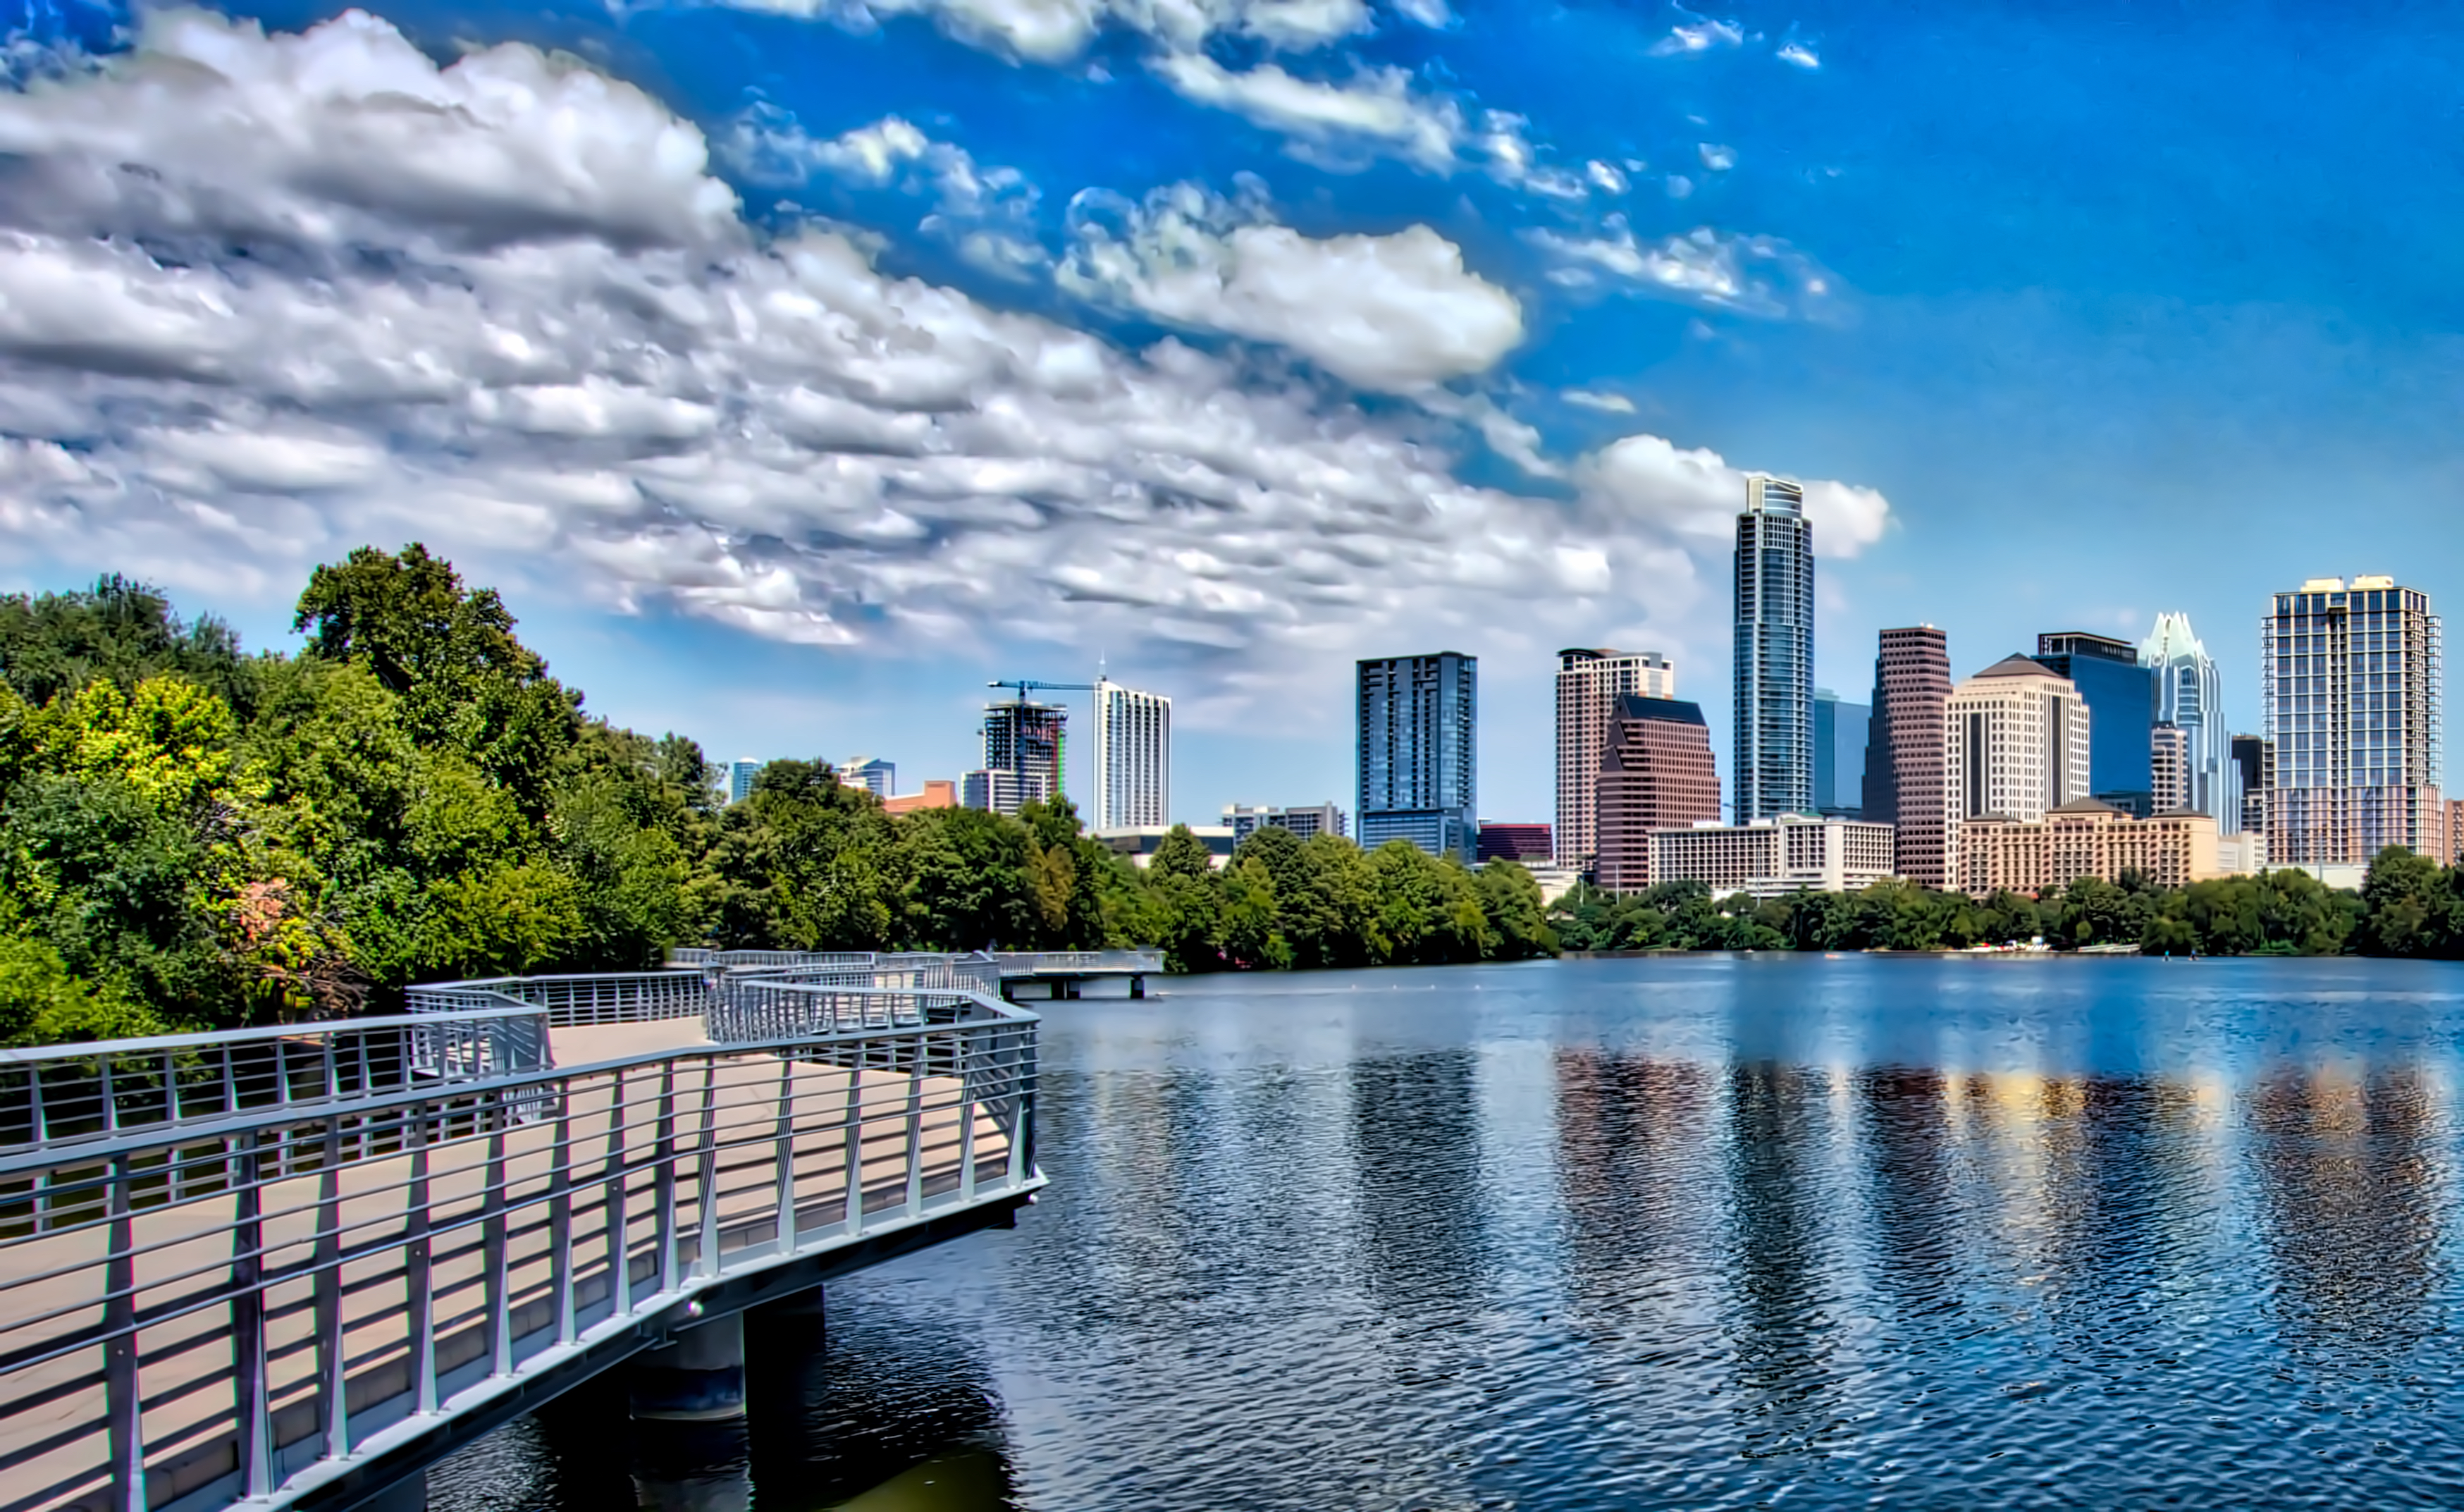
horizon, bird, boardwalk, skyline, lake, city, skyscraper, cityscape, downtown, reflection, lady, tower block, hdr, clouds, estate, austin, townlake, condominium, urban area, residential area, human settlement